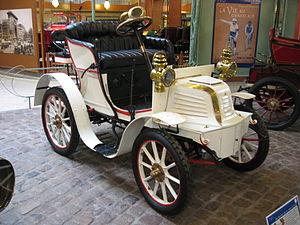
La Peugeot Type 36 est un modèle d'automobile Peugeot de 1901 de l'époque du fondateur de la marque Armand Peugeot.
Le moteur horizontal Peugeot est le premier moteur à essence breveté Peugeot en 1896 du constructeur automobile Peugeot, de 2 cylindres en ligne, de 1 L à 2,5 L de cylindrée pour 4 à 12 chevaux, produit à 1584 exemplaires, pour motoriser les Peugeot Type 14 de 1896, au Peugeot Type 36 de 1902, au début de l'histoire de l'industrie automobile.